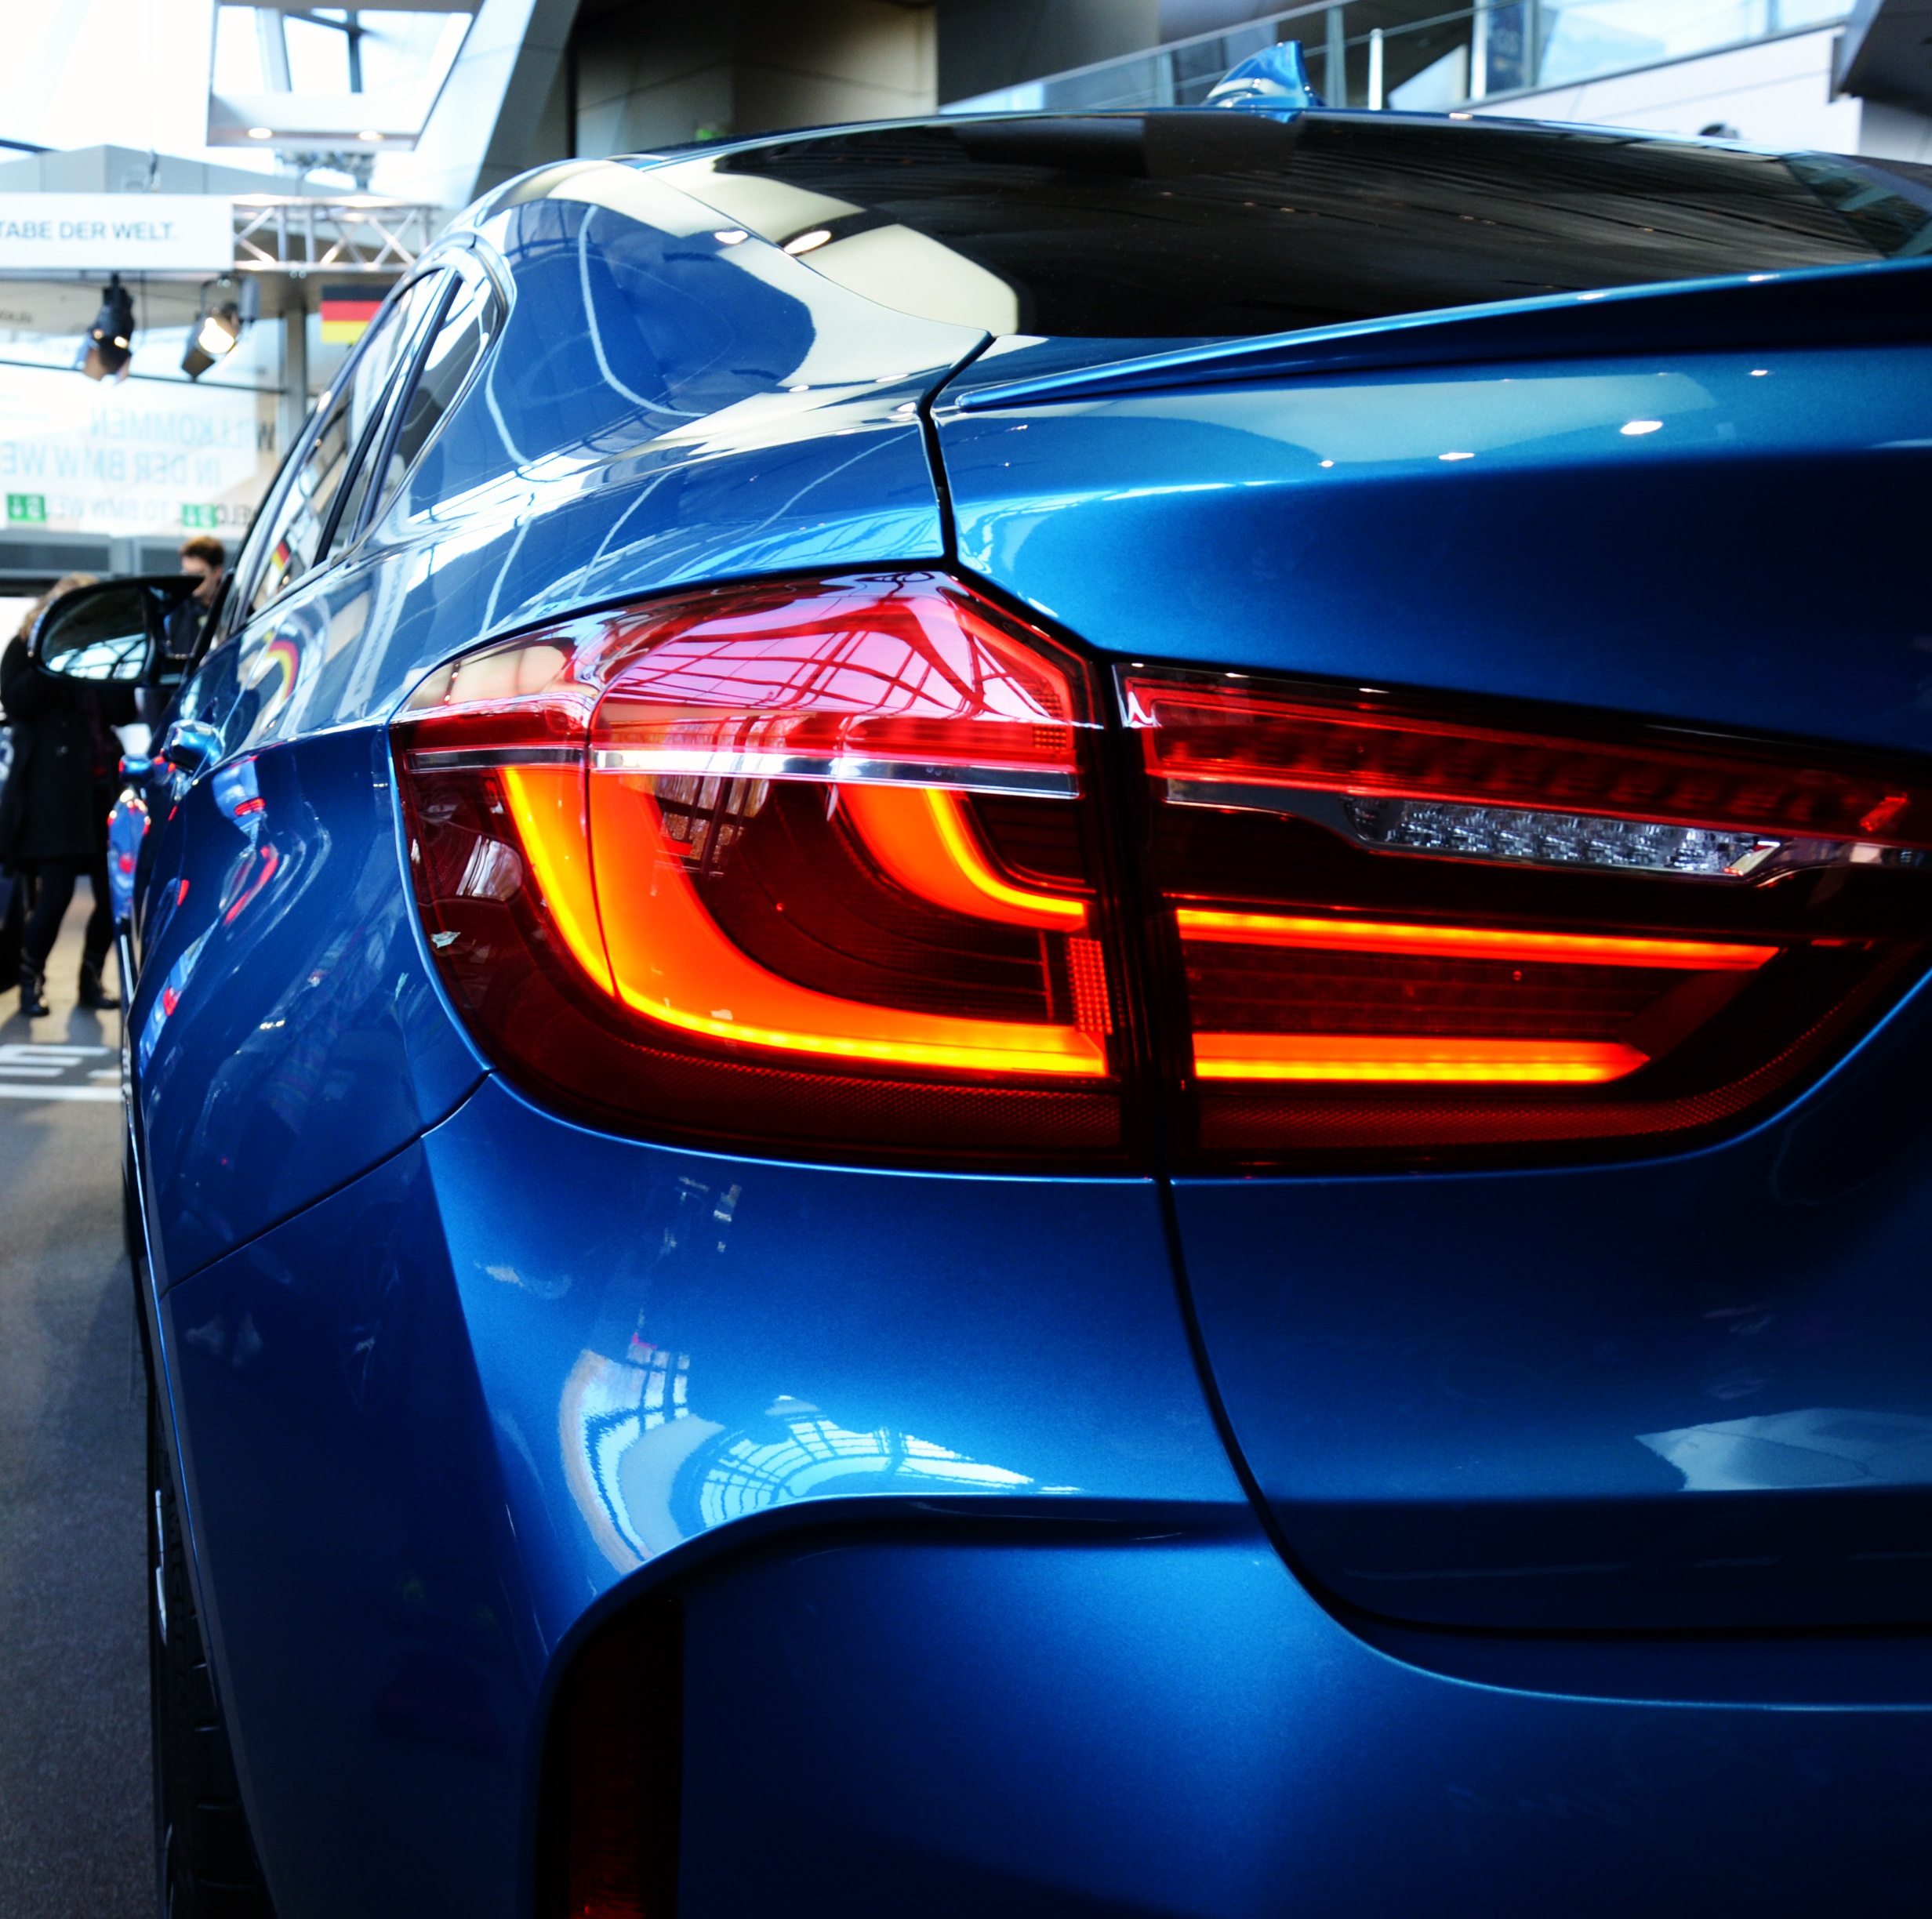
light, people, car, wheel, red, vehicle, museum, auto, blue, sports car, bumper, colors, sedan, new, germany, bmw, detail, auto show, land vehicle, the suitcase, the show, automobile make, automotive exterior, compact car, automotive design, luxury vehicle, sports sedan, mid size car